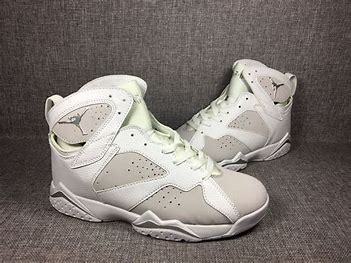
Brand: Jordan
Model: 7 Retro